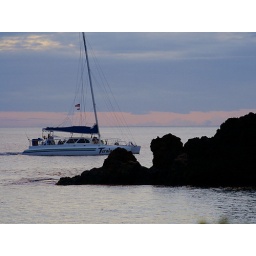
Sunset over black rock